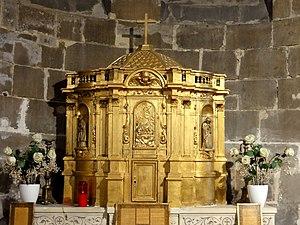
Tabernacle en bois doré de l'absidiole romane.
L'église Notre-Dame-de-l'Assomption est une église catholique paroissiale située à Auvers-sur-Oise, dans le département français du Val-d'Oise et la région Île-de-France. Elle a été fondée vers la fin du XIᵉ siècle par Philippe Iᵉʳ, puis reconstruite sous l'impulsion d'Adélaïde de Savoie qui réside souvent dans le manoir royal au nord de l'église après le décès de son époux Louis VI en 1137. Cette reconstruction commence par les parties orientales et s'achève par la nef, qui présente une élévation sur trois niveaux avec triforium. Elle se fait dans le style roman tardif encore manifeste dans les chapiteaux, basculant rapidement vers le style gothique naissant avec des fenêtres en arc brisé et des voûtes d'ogives. L'absidiole au nord est encore purement romane, mais elle n'est sans doute pas antérieure à 1137. Deux fenêtres du chevet sont remaniées au XIIIᵉ siècle dans le style gothique rayonnant, ce qui accentue l'écart stylistique de ces deux parties en réalité contemporaines. L'église Notre-Dame traverse les siècles sans subir de dommages notables lors des guerres, et la seule transformation entreprise est l'ajout de la chapelle de la Vierge peu avant le milieu du XVIᵉ siècle.